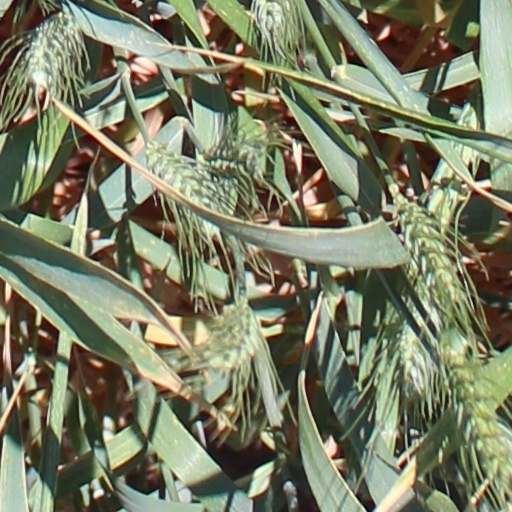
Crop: wheat